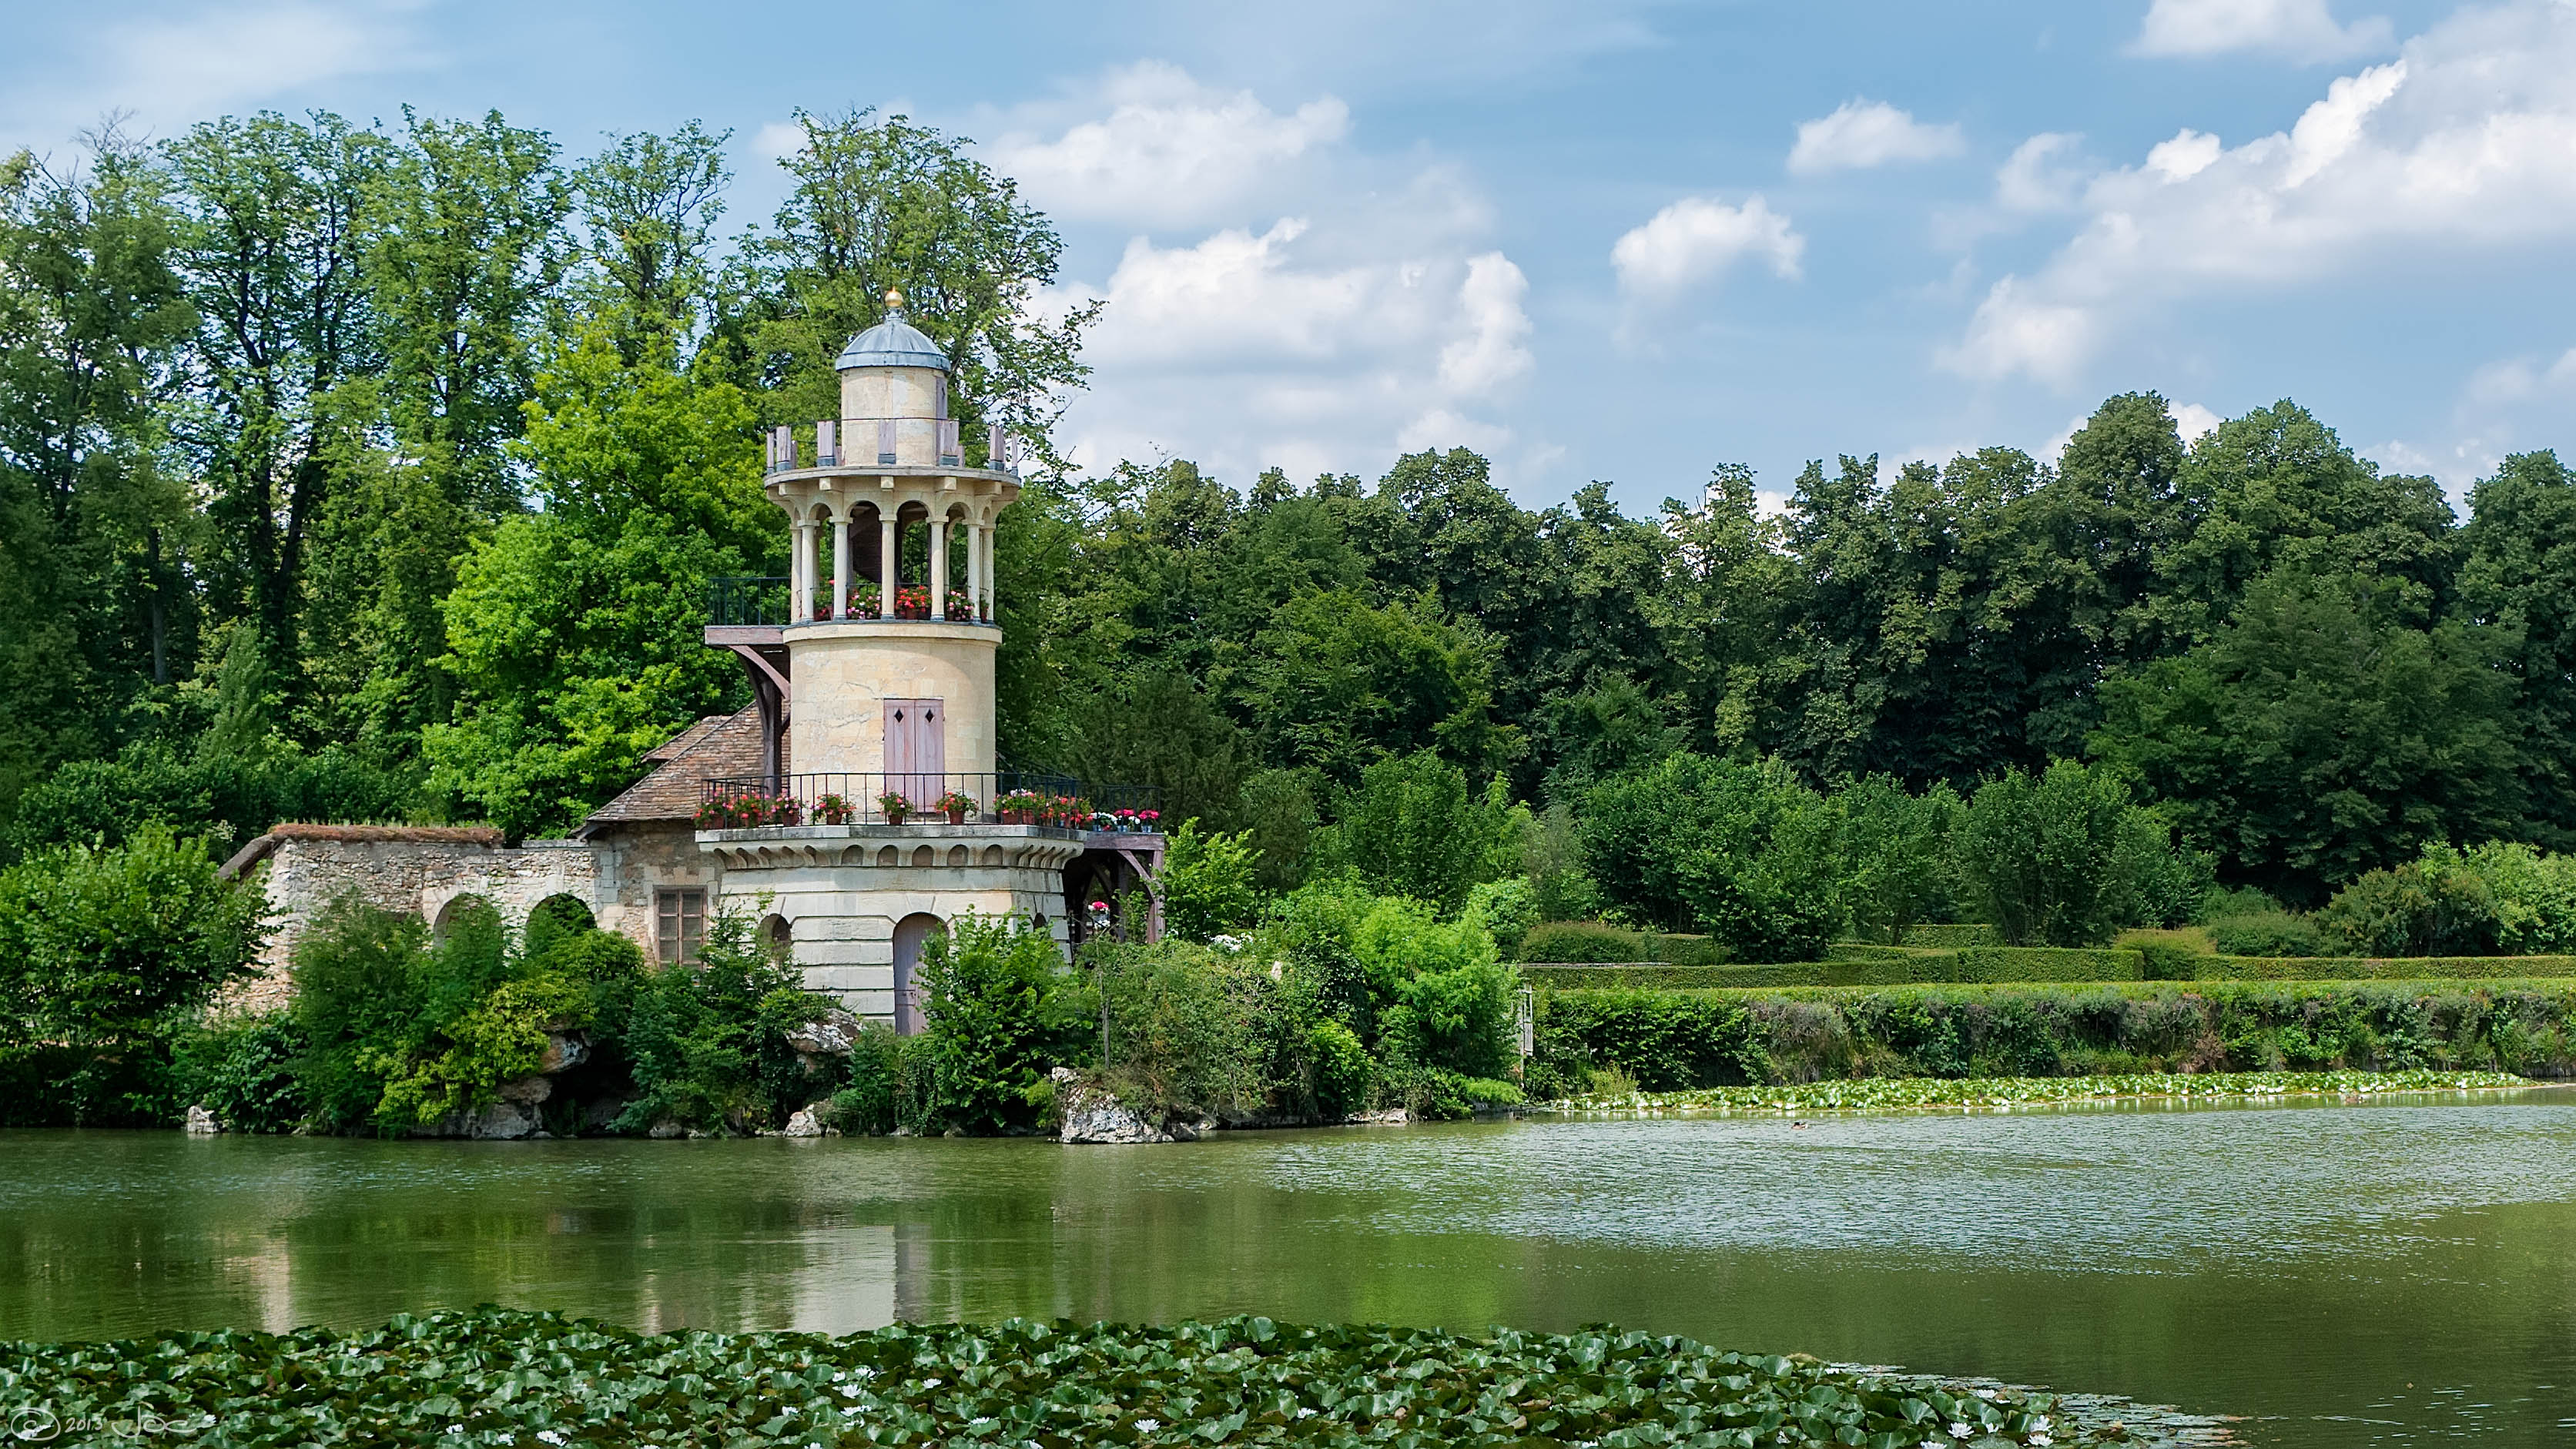
tree, flower, chateau, paris, river, pond, france, reflection, park, garden, places, ledefrance, estate, versailles, rural area